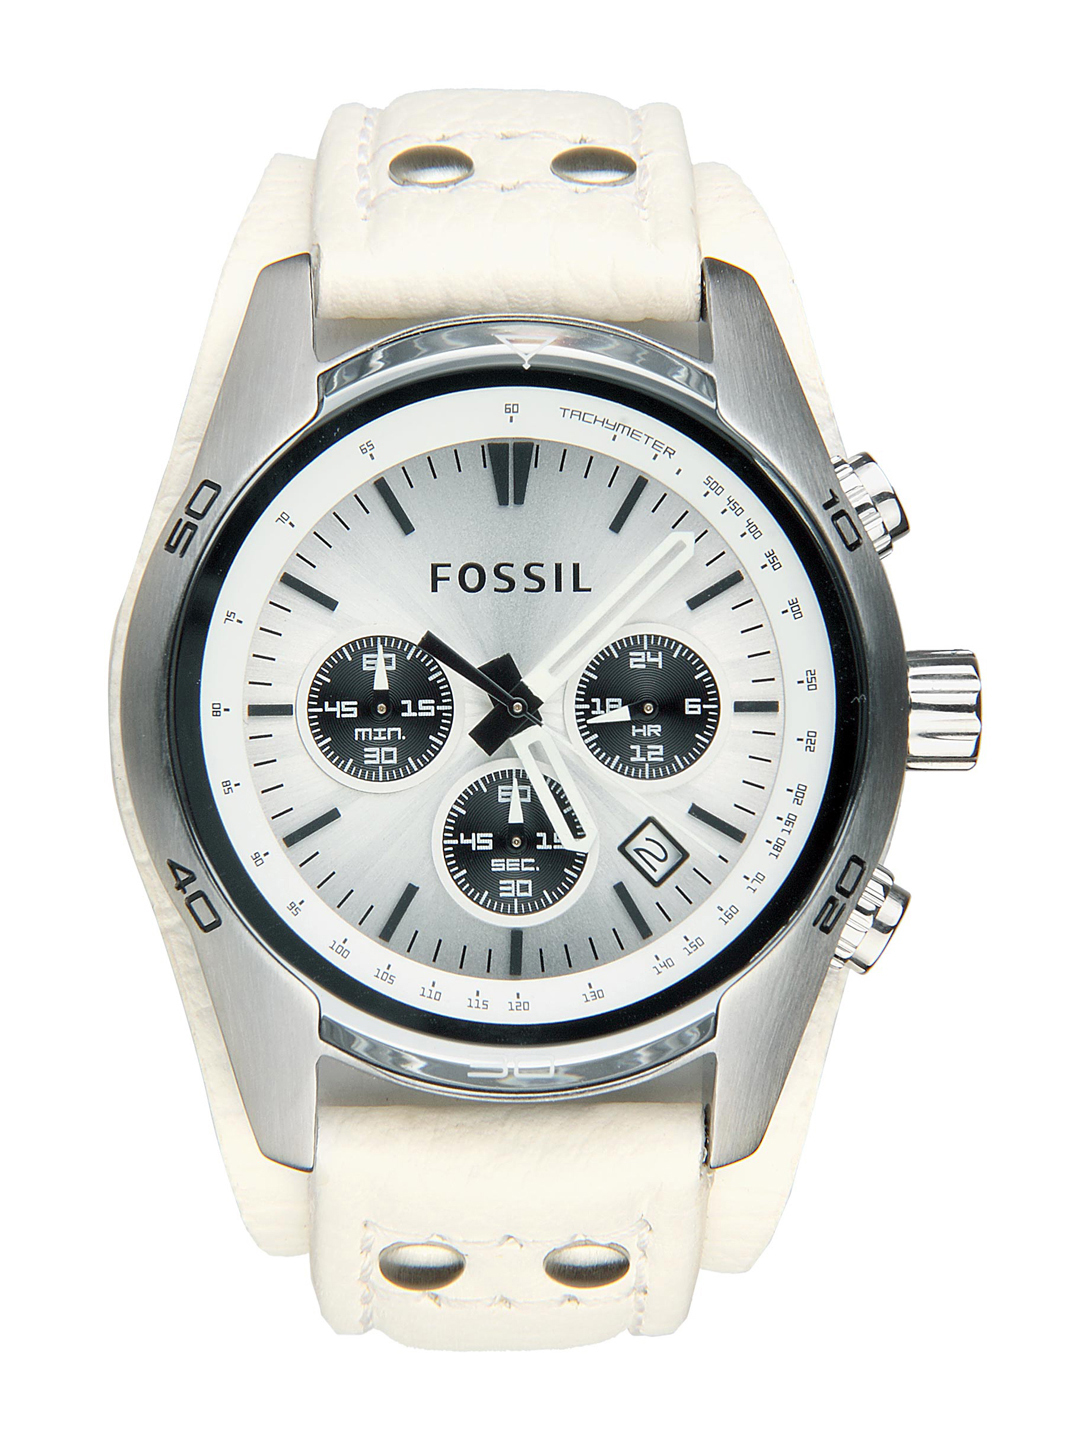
Fossil Men Silver-Toned Dial Chronograph Watch CH2592
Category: Accessories / Watches / Watches
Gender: Men
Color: Silver
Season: Winter 2016
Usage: Casual